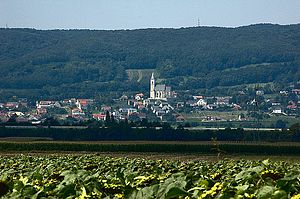
Leithagebirge
Eisenstadt med Leithagebirge i baggrunden
Leithagebirge eller Leithabjerget er en bjergryg, der ligger ved grænsen mellem de to østrigske forbundslande Niederösterreich og Burgenland.